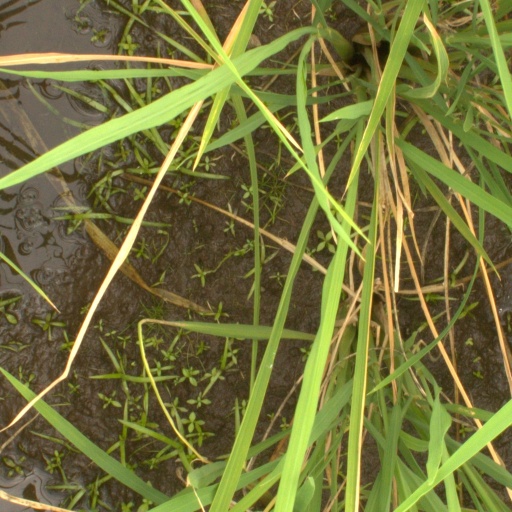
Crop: rice